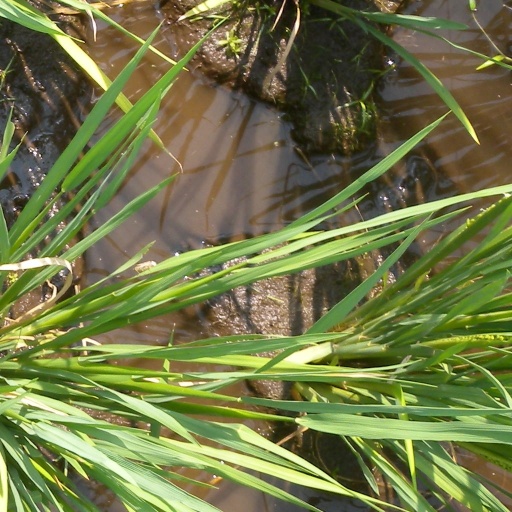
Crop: rice